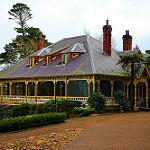
Scene: Outdoor